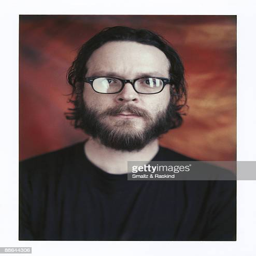
musician for artist poses for a portrait session